Himavat

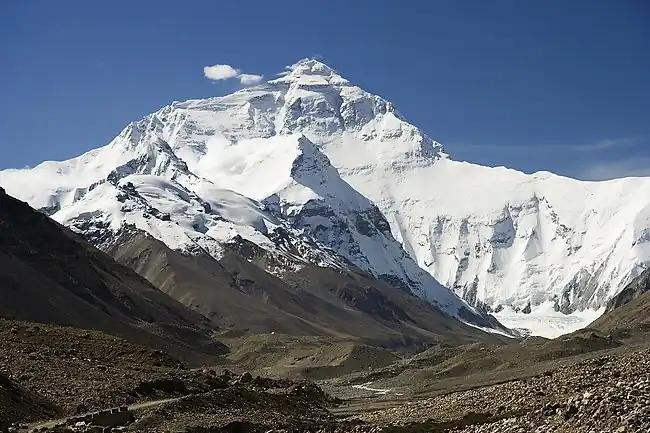
The Himalayas mountains

Himavat is the personification of the Himalayan mountains in Hinduism. He is the guardian deity of the Himalayas, and finds mention in the epic "Mahabharata" and other Hindu scriptures.